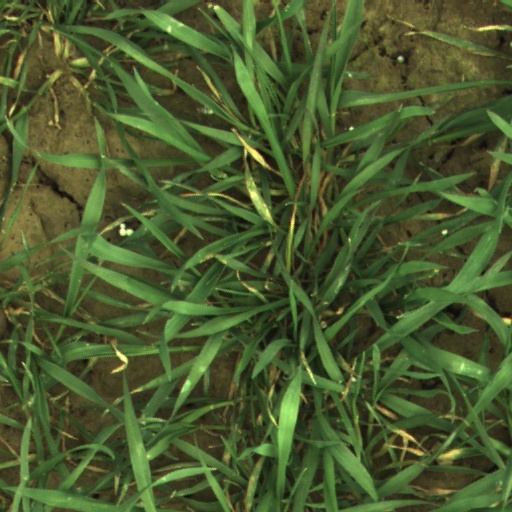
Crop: wheat